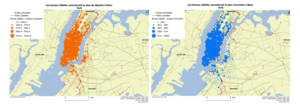
1. Carte représentant la totalité des départs pour chaque station Citibike sur le mois de Juin 2017, à New-York. 2. Carte représentant la totalité des arrivées pour chaque station Citibike sur le mois de Juin 2017, à New-York.
Citi Bike est le système de vélos en libre-service de la ville de New York, aux États-Unis. Il est disponible depuis le 27 mai 2013. Le système utilise la technologie BIXI développée et mise au point à Montréal. Le service, géré par la société Alta Bicycle Share, propose 6 000 bicyclettes réparties sur 330 stations. Le système est financé par Citibank.
La mobilité partagée est la manière de se déplacer à l'aide de moyens de transport partagés, souvent gérés par une entreprise, un syndicat ou une association, dans un but lucratif ou non. Cette pratique est en croissance continue depuis les années 2000. Elle s'inscrit notamment dans une logique de développement durable et d'économie collaborative. De plus en plus de moyens de transports y sont intégrés. Aujourd'hui, dans une optique de viabilité économique, la plupart des services répondant à une logique de mobilité partagée sont implantés en milieu urbain afin de cibler un nombre important d'utilisateurs et de rentabiliser le coût d'exploitation.